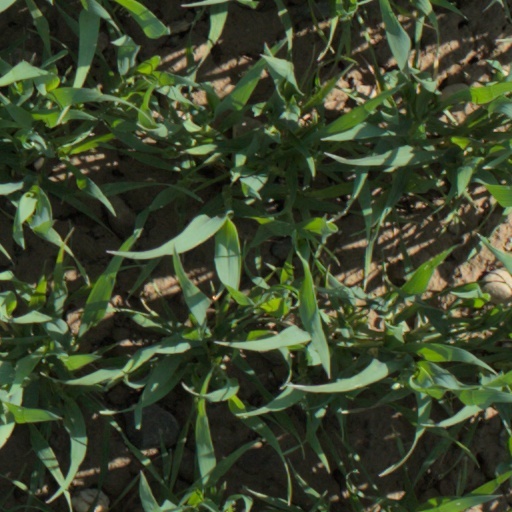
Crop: wheat